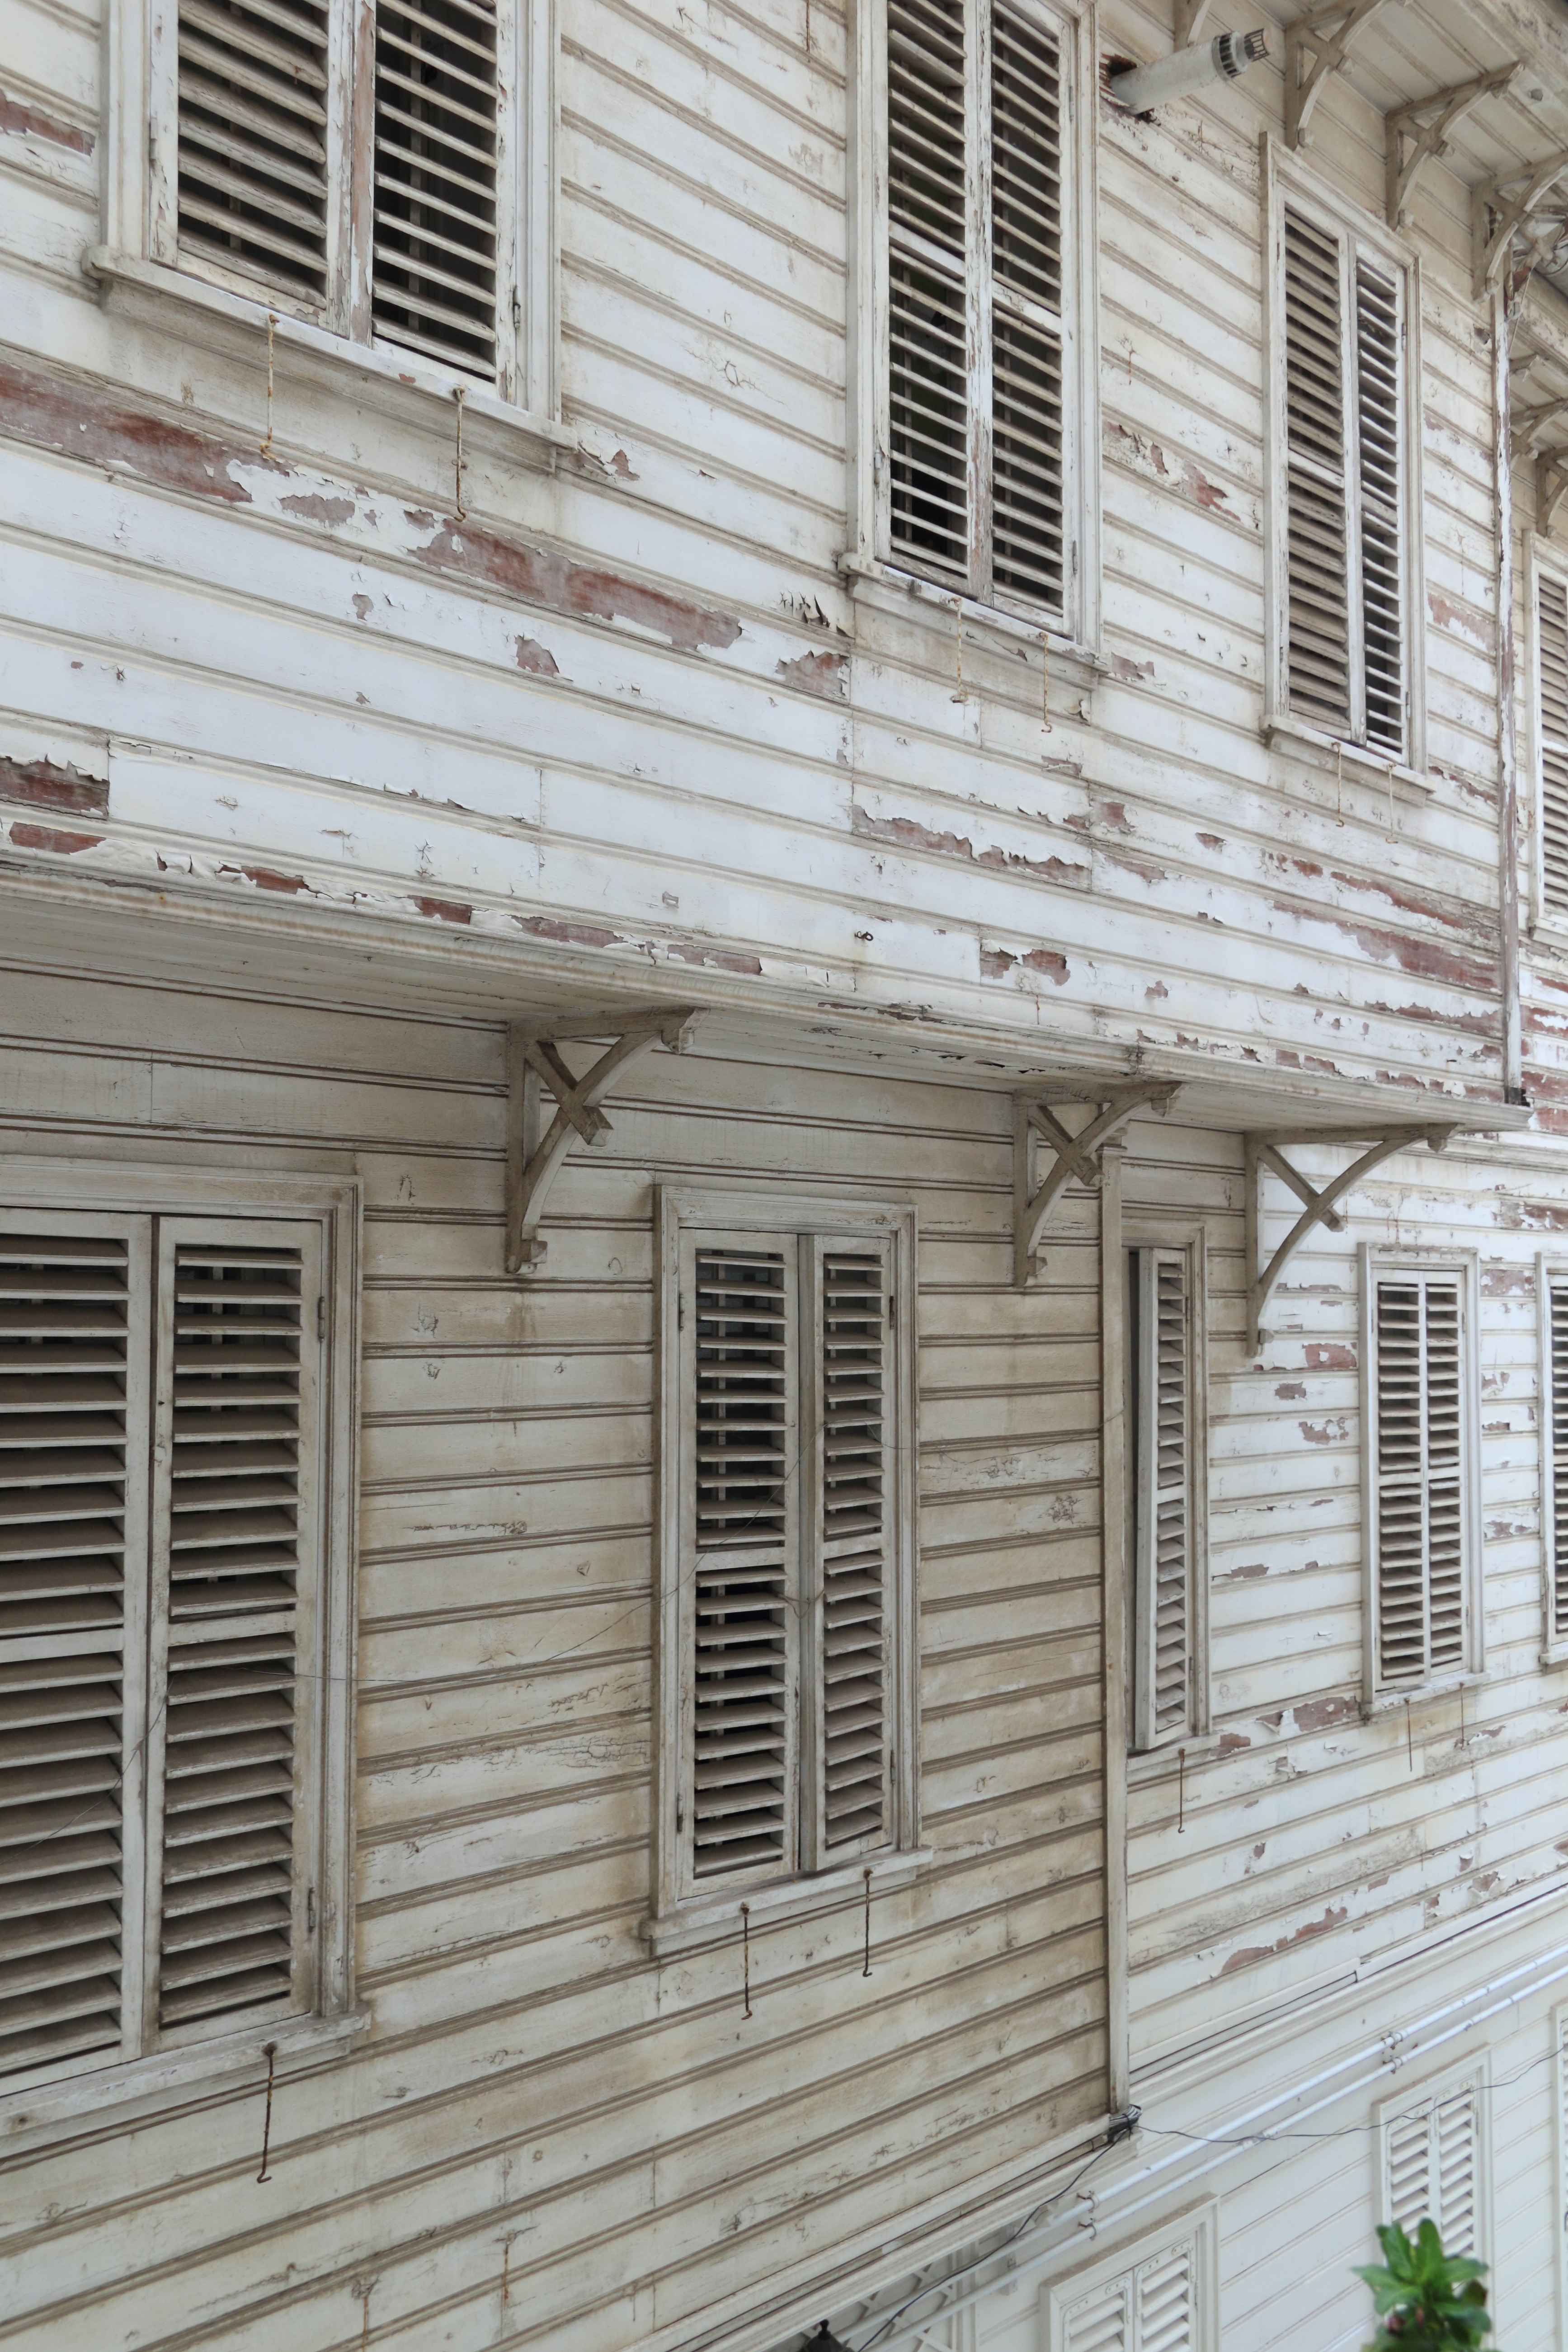
architecture, wood, house, window, home, wall, porch, balcony, facade, property, exterior, brick, interior design, turkey, wooden, istanbul, buyukada, brickwork, islands, siding, prince, residential area, window covering